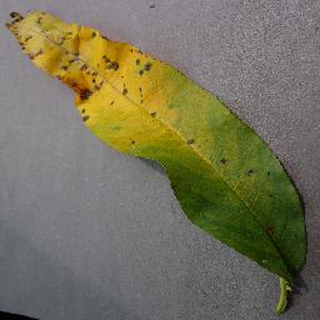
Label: peach_bacterial_spot